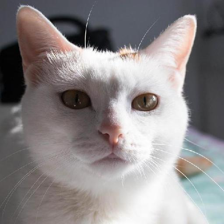
Label: animals